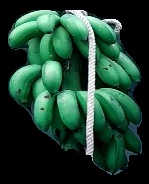
Variety: rasbale
Grade: grade2